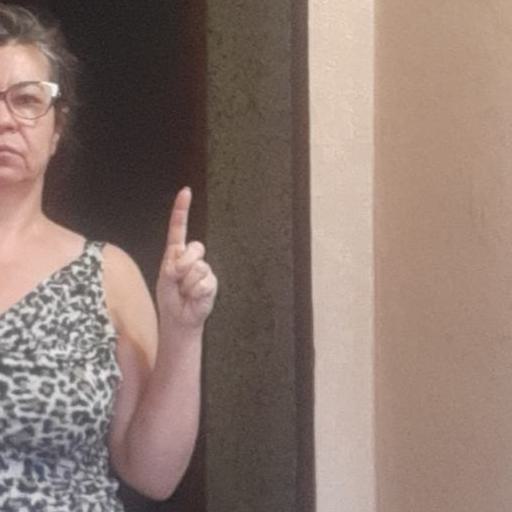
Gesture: one